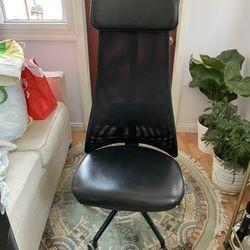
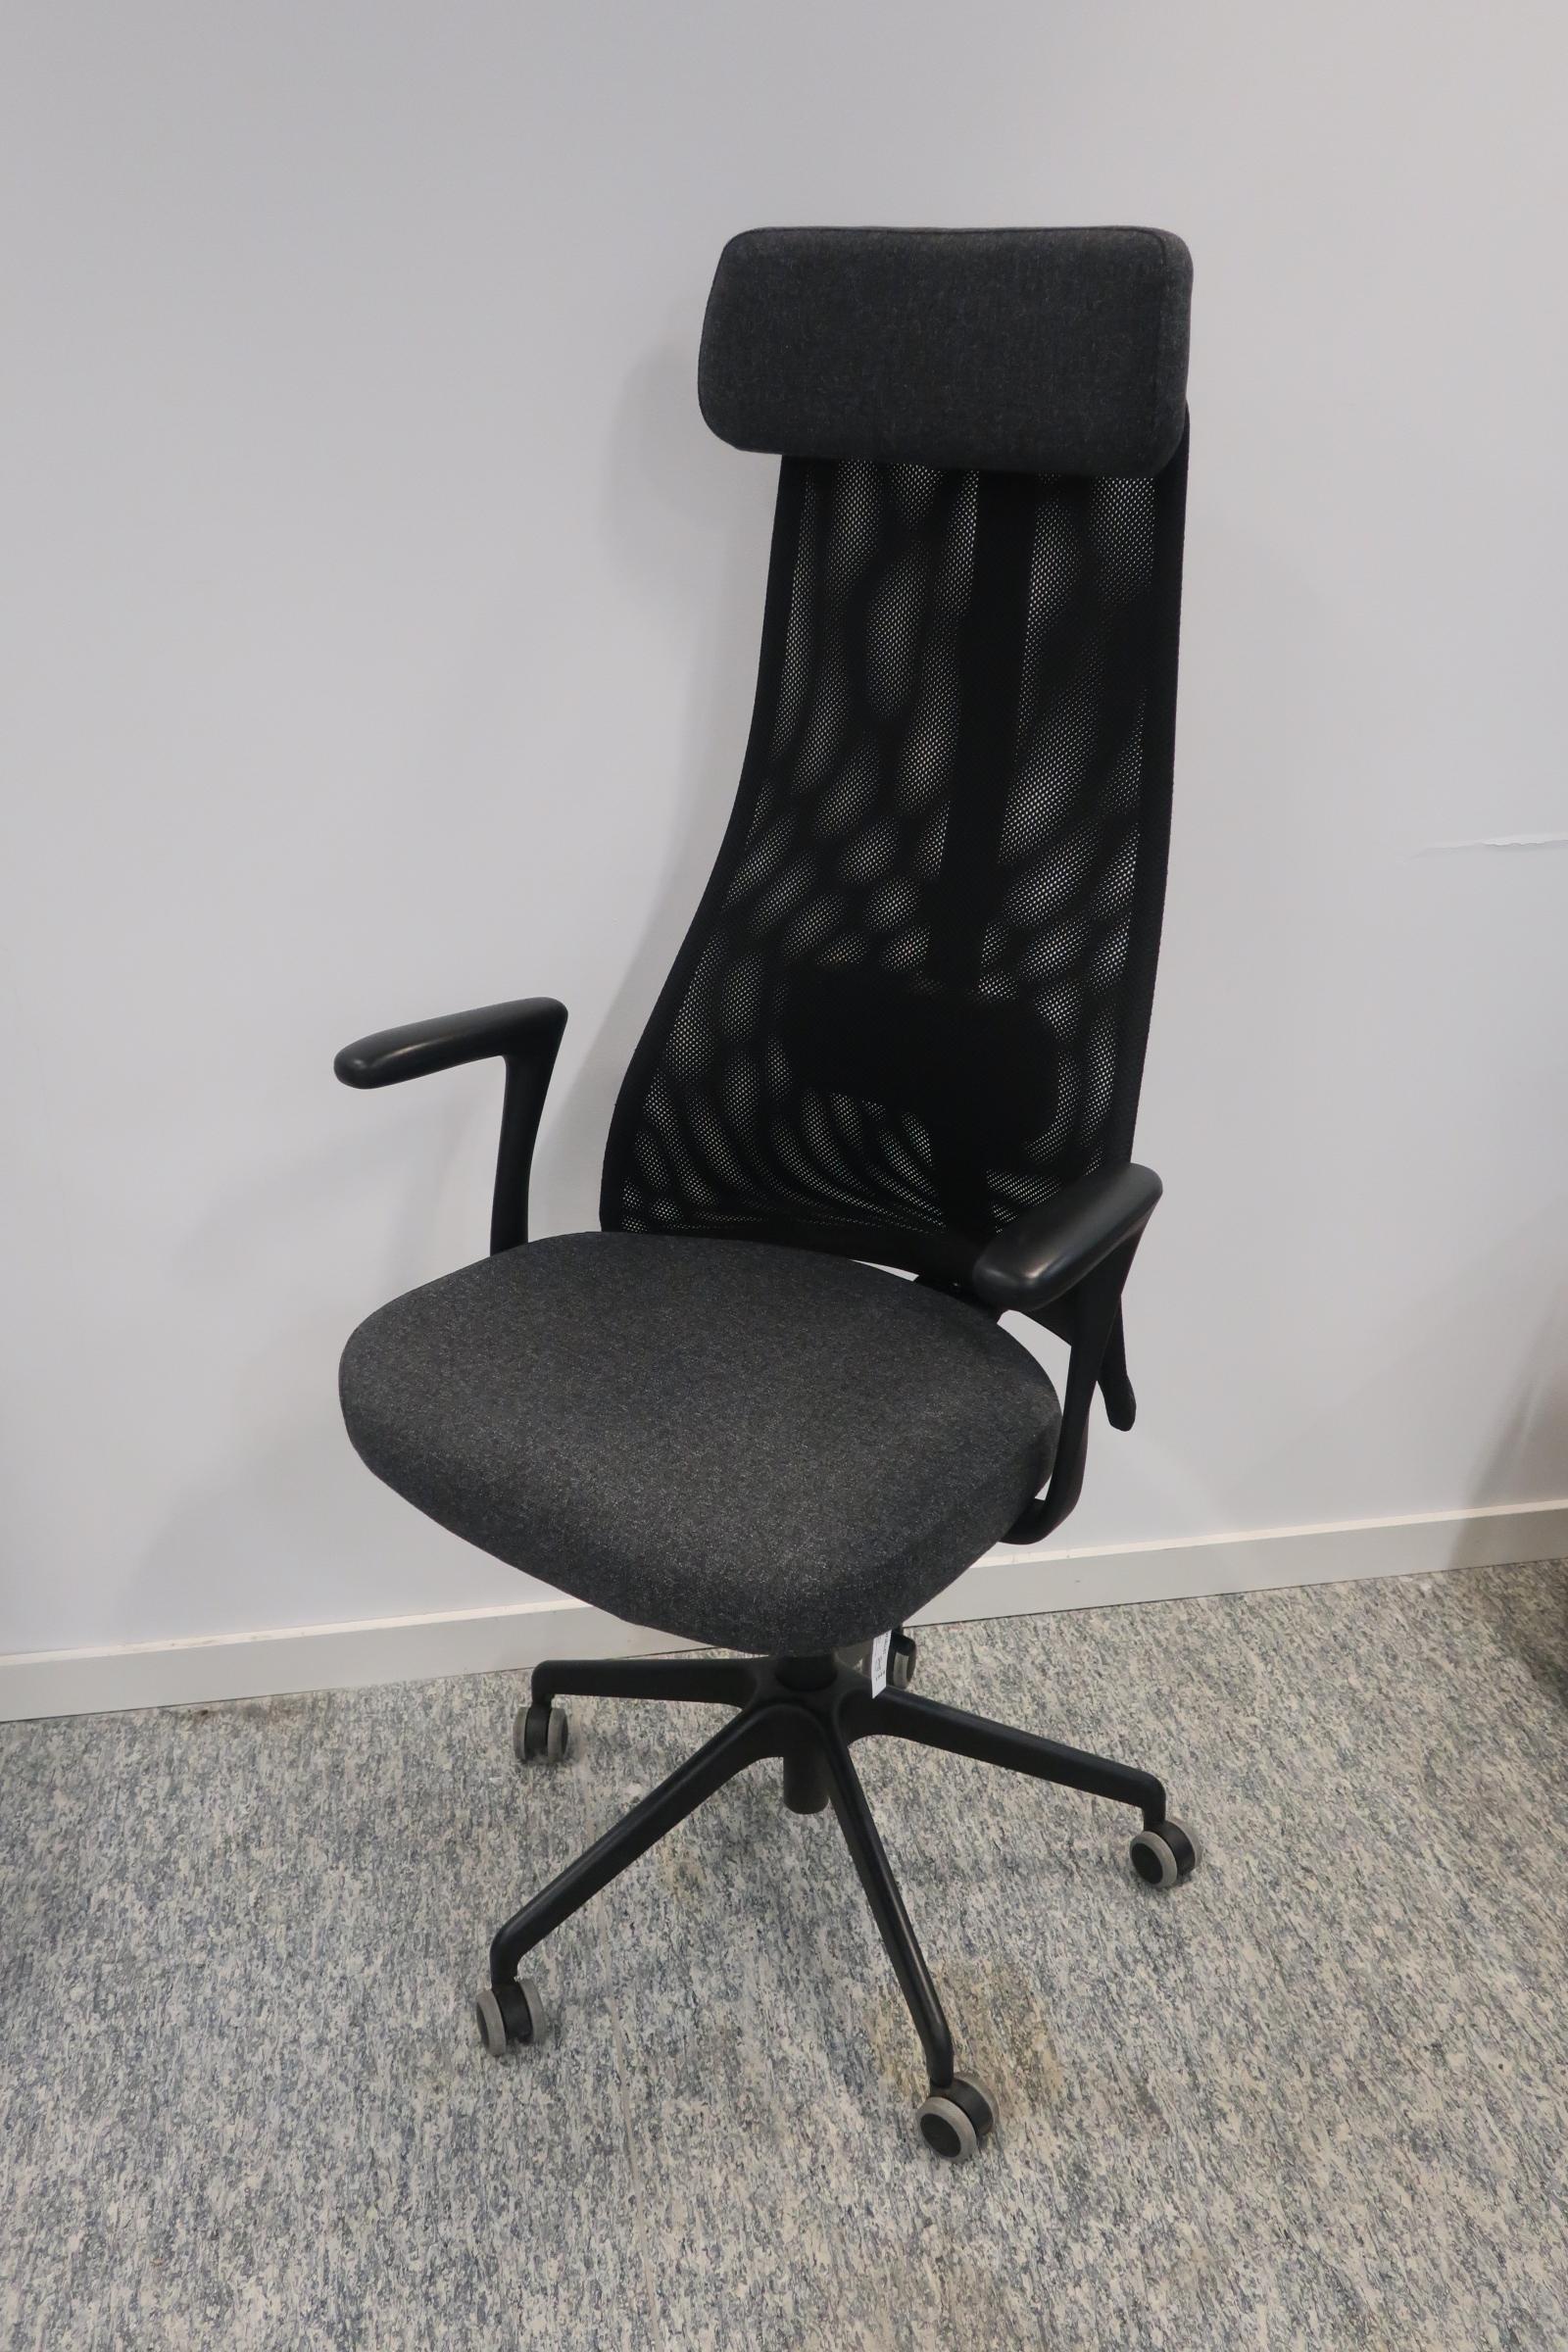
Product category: items_chair
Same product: yes